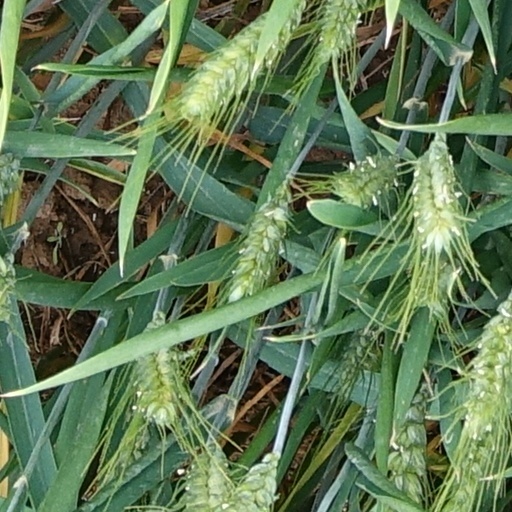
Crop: wheat